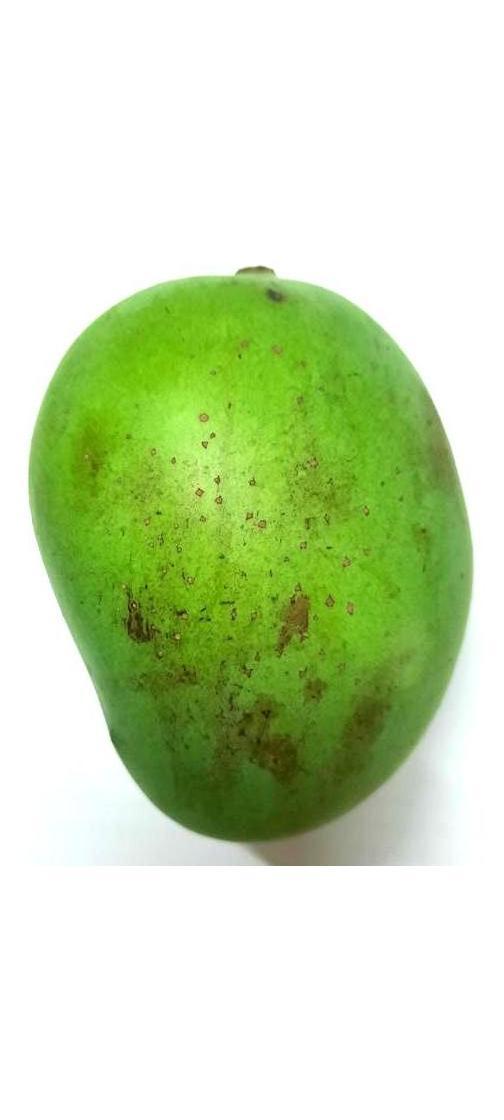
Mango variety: Langra